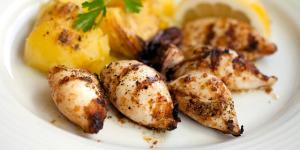
calamares a la plancha